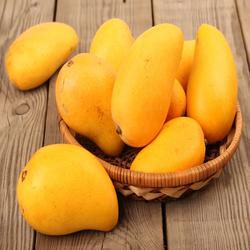
Label: Mango